Turks in Germany

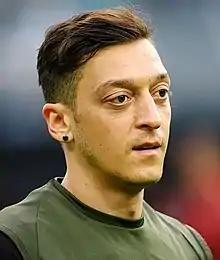
Mesut Özil played for Germany national football team

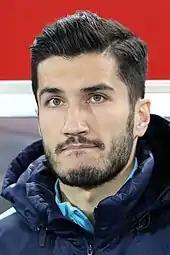
Nuri Şahin played for Turkey

In the first decade of the twenty-first century several German television series in which the experience of Turkish-Germans as a major theme gained popularity in Germany and in some cases gained popularity abroad too. For example, "Sinan Toprak ist der Unbestechliche" ("Sinan Toprak is the Incorruptible", 2001–2002) and "Mordkommission Istanbul" ("Homicide Unit Istanbul", 2008–present) which both star Erol Sander. In 2005 Tevfik Başer's book ("Time of Wishes") was turned into a primetime TV German movie starring Erhan Emre, Lale Yavaş, Tim Seyfi, and Hilmi Sözer, and won the prestigious Adolf Grimme Prize. Another popular Turkish-German TV series was "Alle lieben Jimmy" ("Everybody Loves Jimmy", 2006–2007) starring and Gülcan Kamps. Due to the success of , it was made into a Turkish series called – making it the first German series to be exported to Turkey.